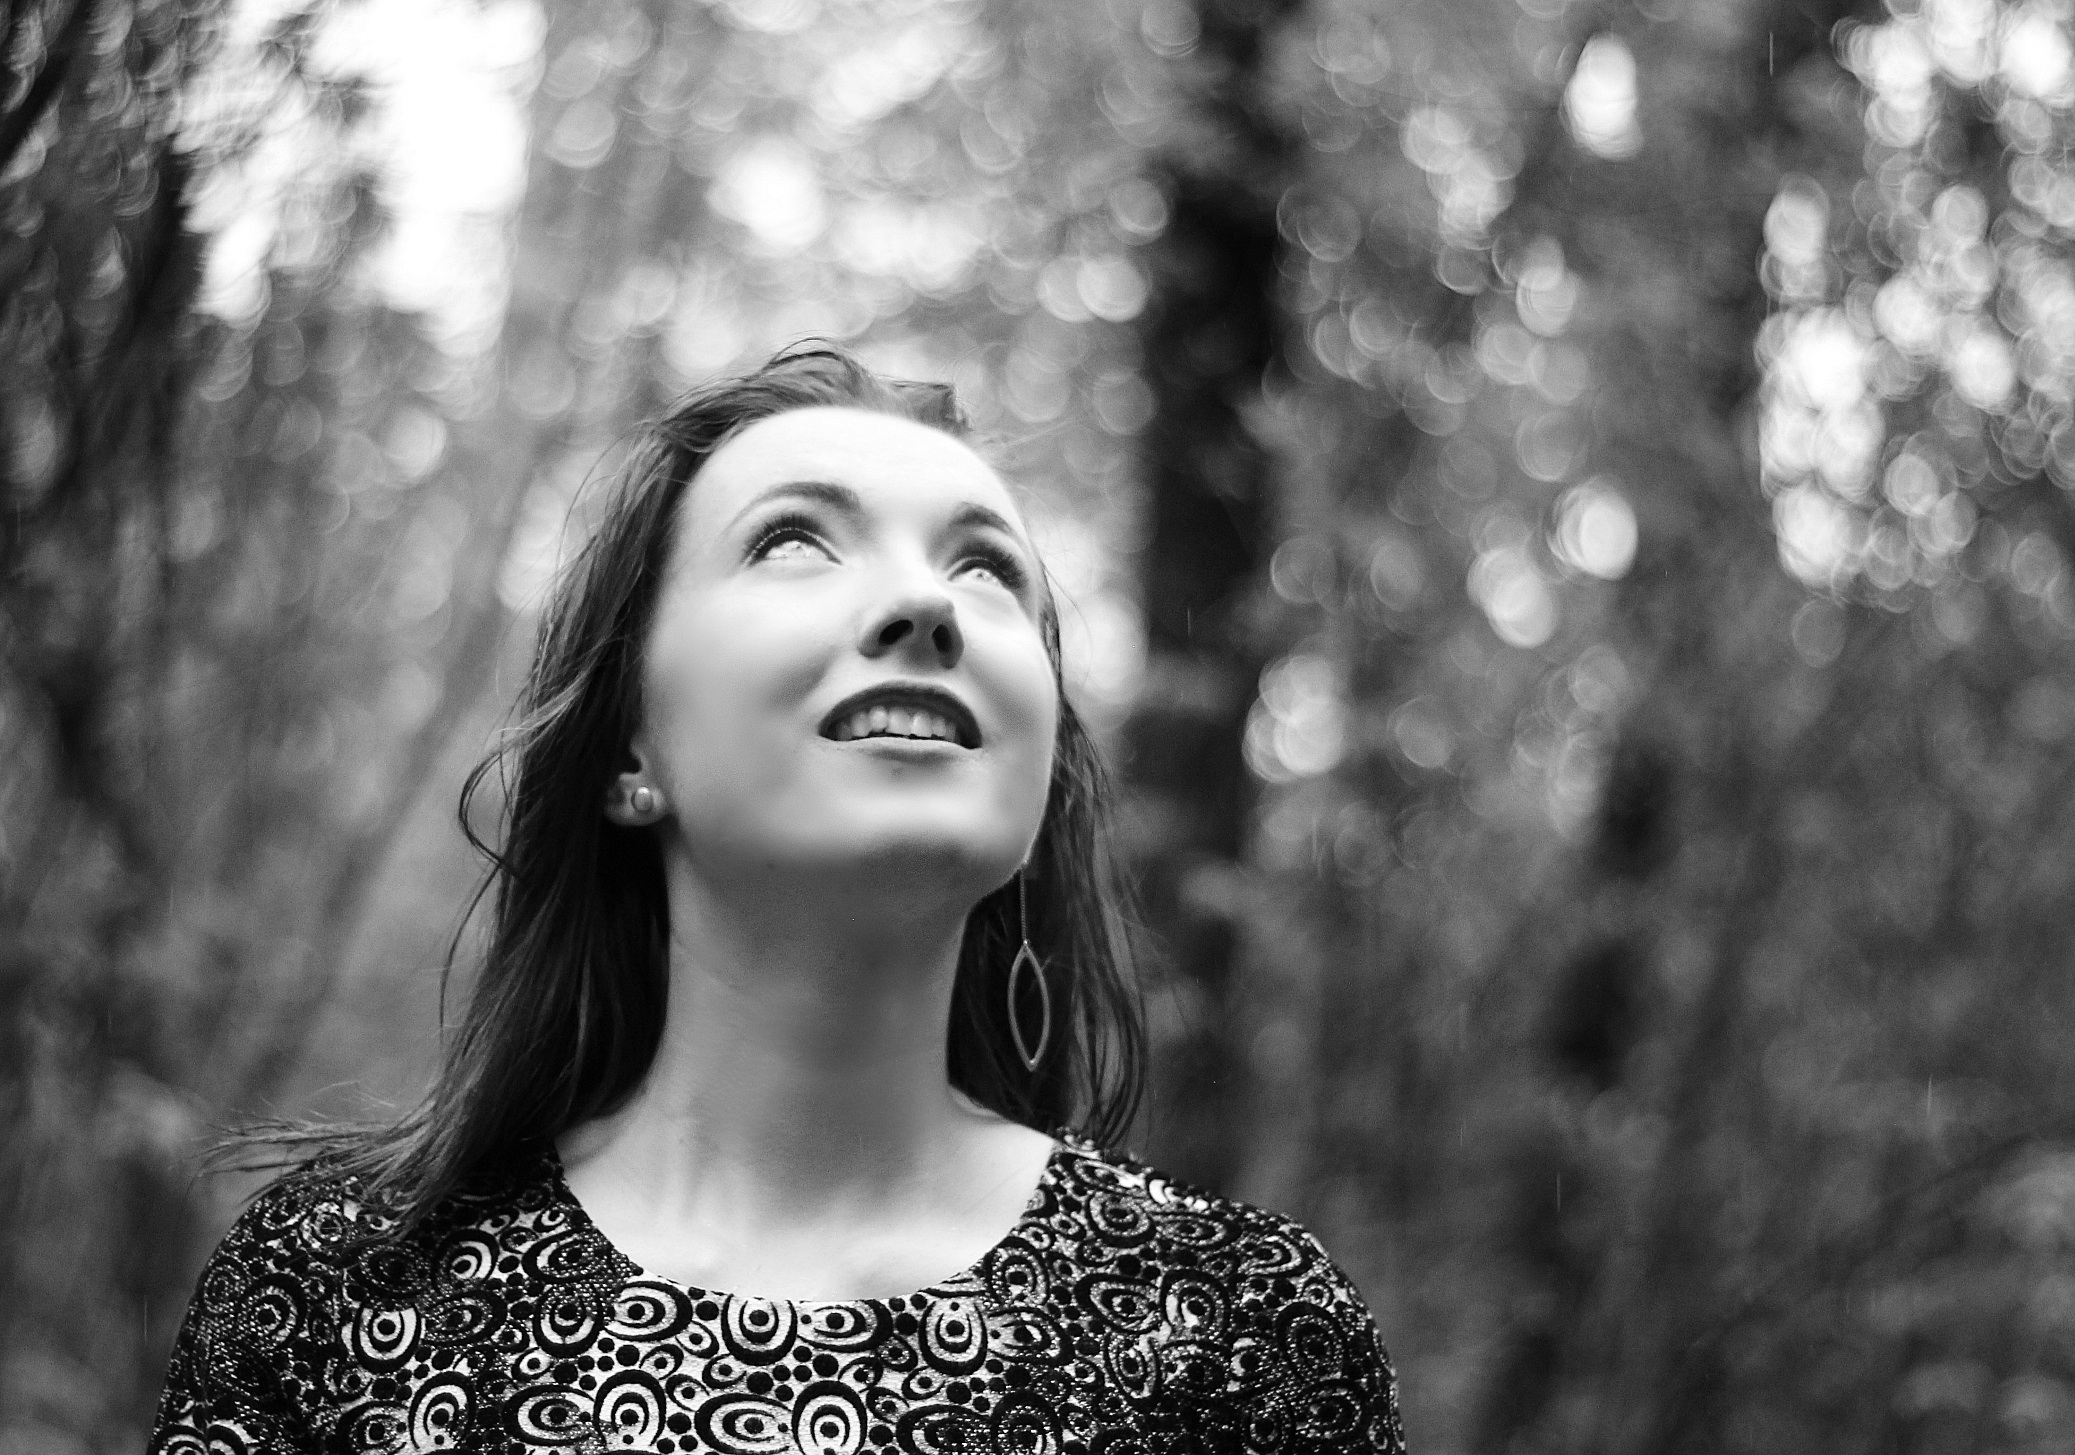
forest, black and white, girl, white, photography, sunlight, portrait, model, spring, black, monochrome, smile, photograph, beauty, photo shoot, monochrome photography, portrait photography